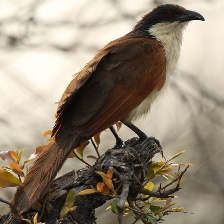
Species: COPPERY TAILED COUCAL
Scientific name: CENTROPUS CUPREICAUDUS